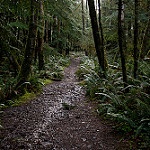
Label: forest